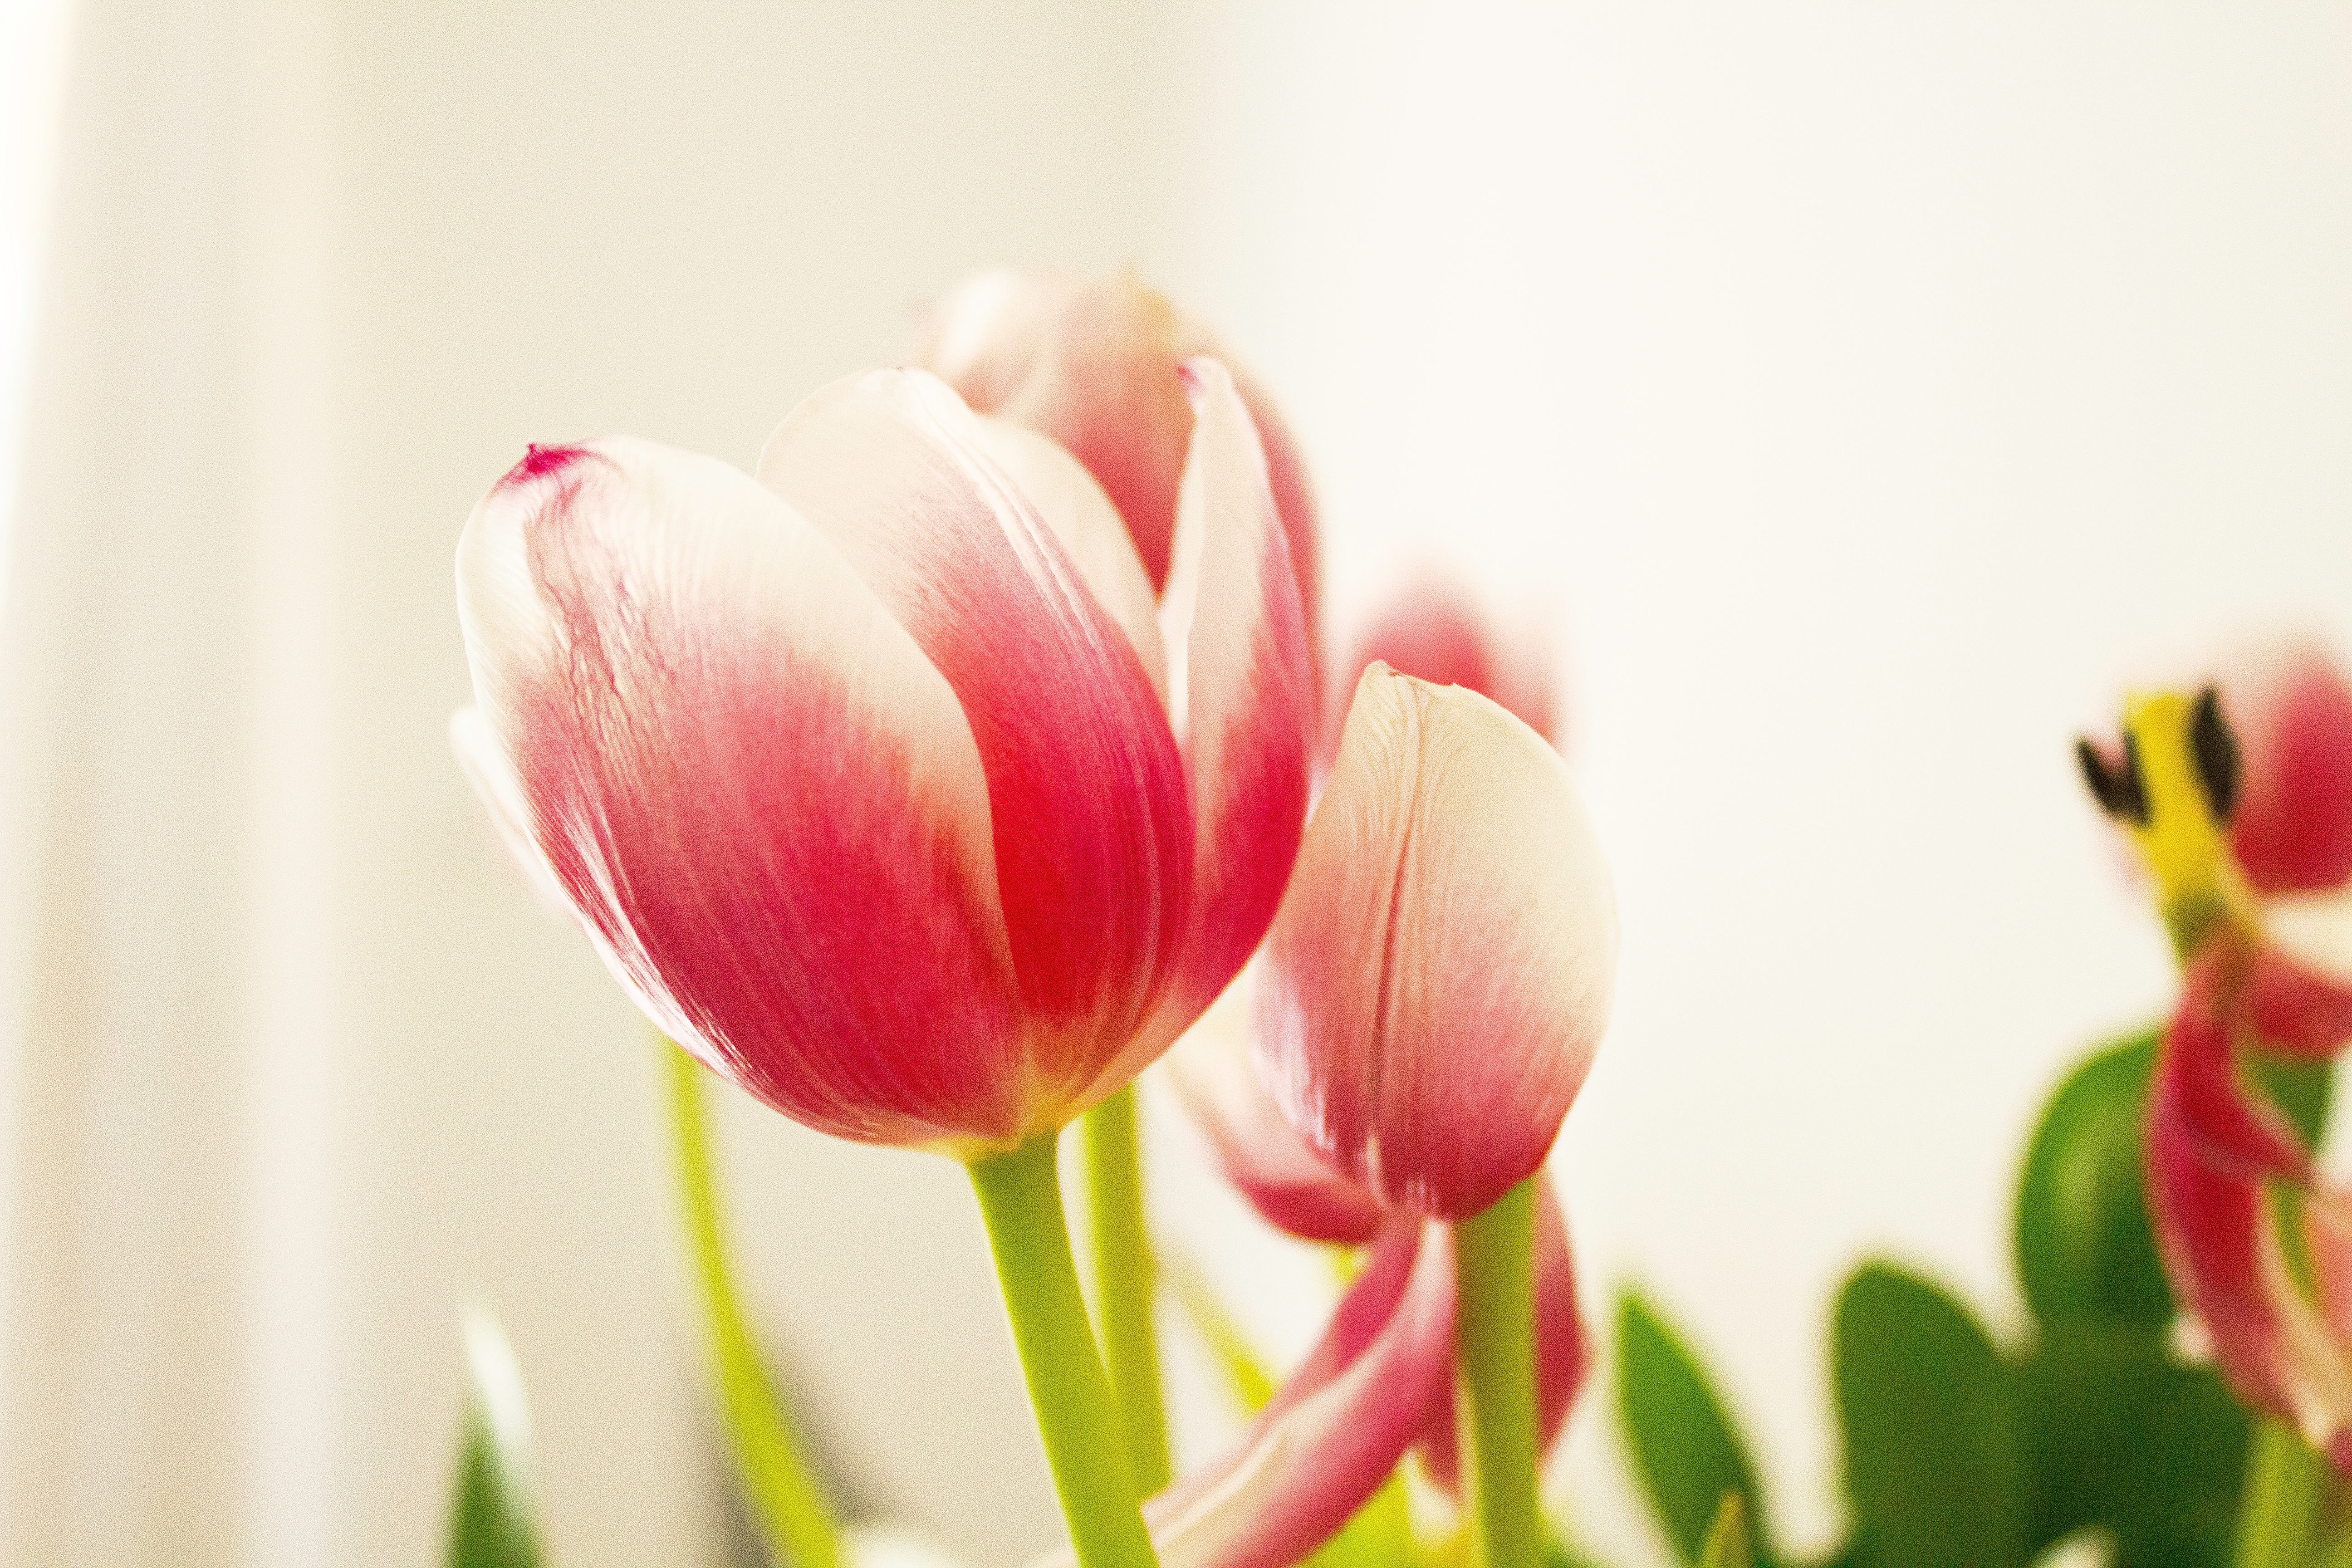
blossom, plant, flower, petal, tulip, red, pink, flora, close up, floristry, macro photography, flowering plant, plant stem, land plant